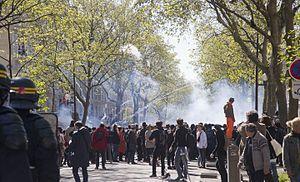
Rassemblement ""Nuit Debout"" à Paris le 62 mars."